Finsbury (UK Parliament constituency)

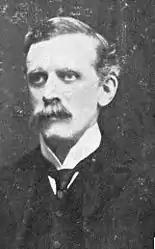
H. E. A. Cotton

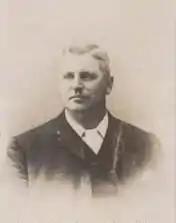
A.H. Scott

Another general election was required to take place before the end of 1940. The political parties had been making preparations for an election to take place and by the Autumn of 1939, the following candidates had been selected;